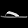
Label: Sandal